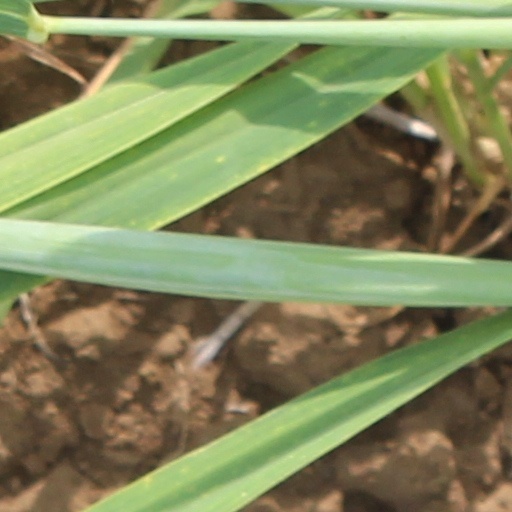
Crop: wheat